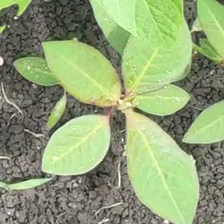
Weed species: Moti_dudhi(Euphorbia_geneculata_L)